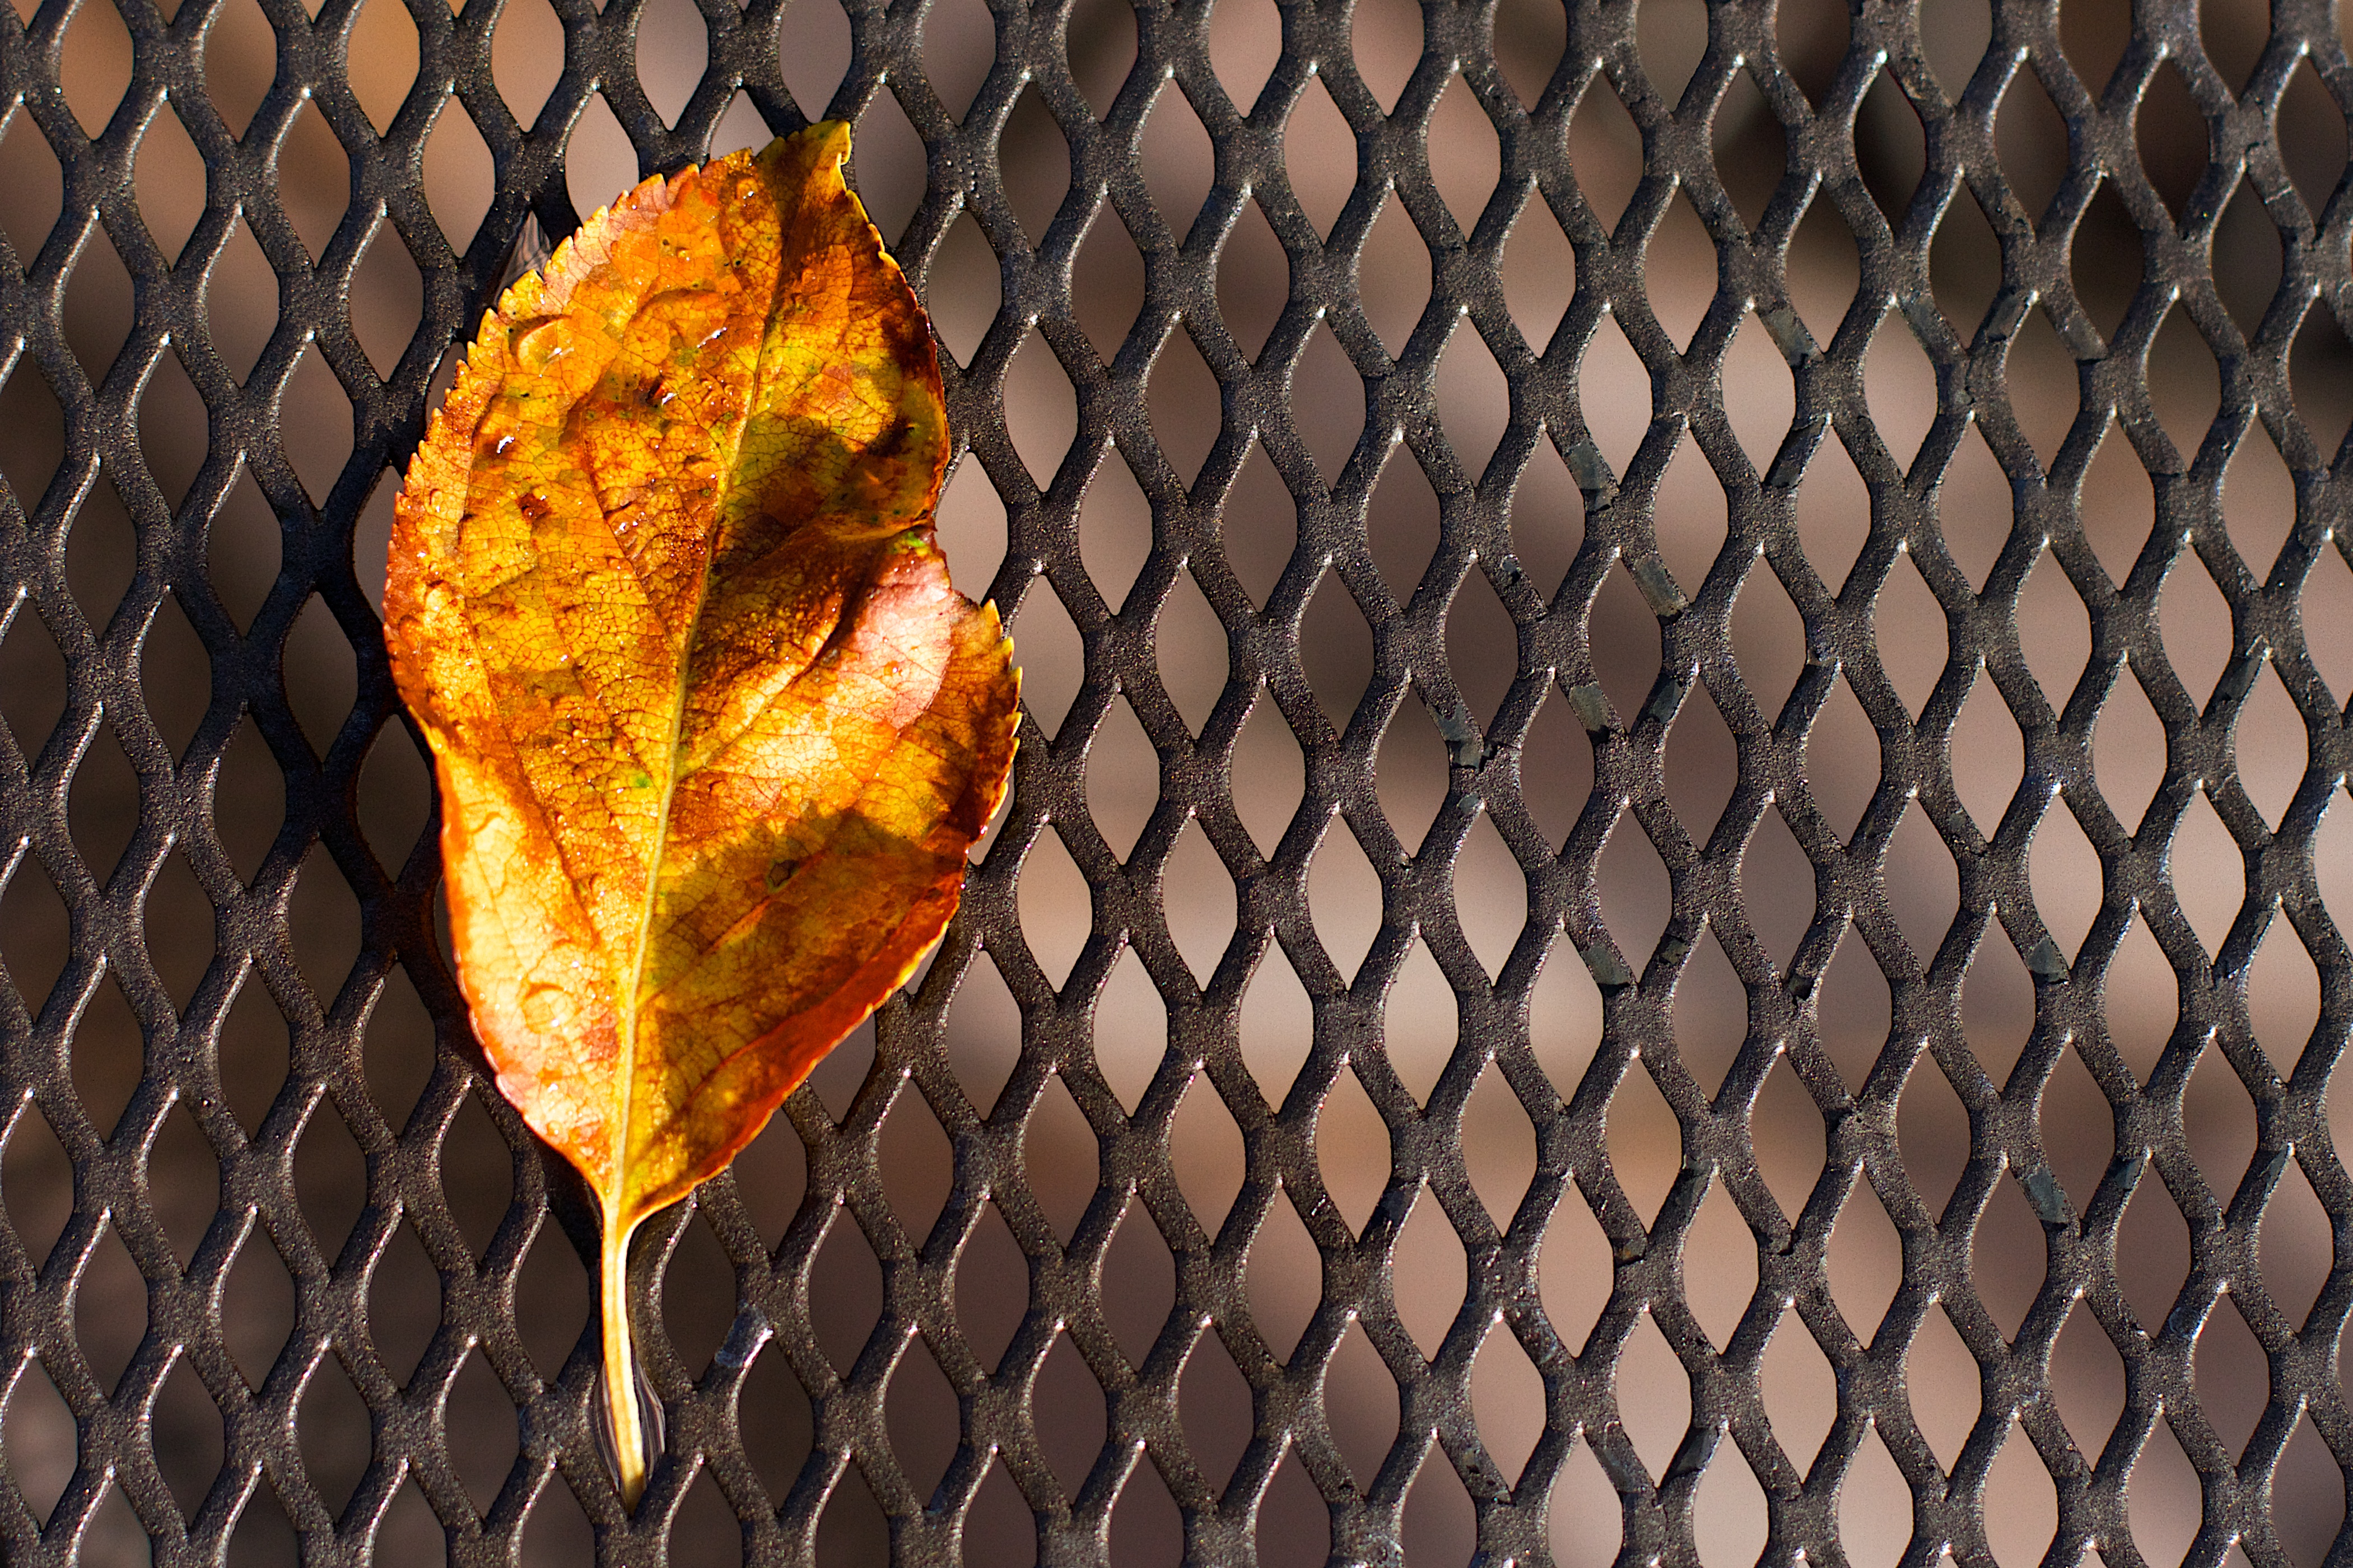
plant, leaf, produce, color, autumn, yellow, season, close up, 2016366, macro photography